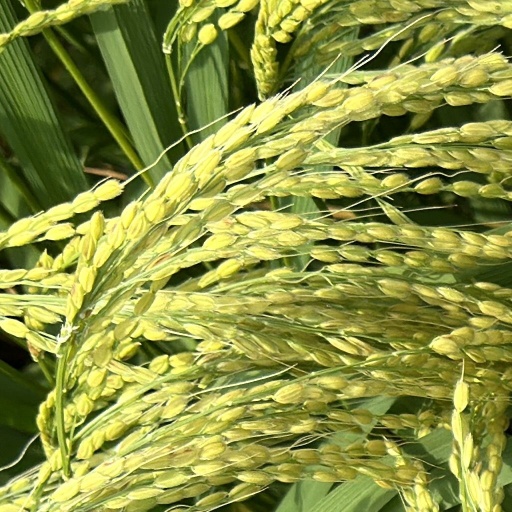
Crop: rice